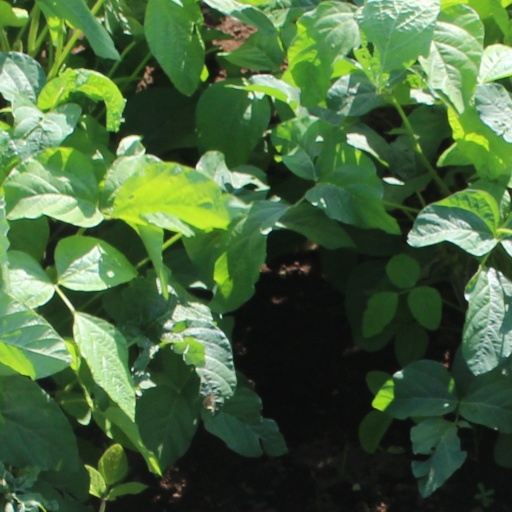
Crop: soybean